Batman: Death of Innocents: the Horror of Landmines

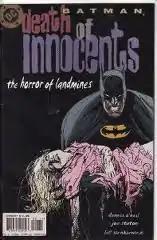
Cover of "Batman: Death of Innocents: the Horror of Landmines" (1996).

Batman: Death of Innocents: the Horror of Landmines is a "landmine awareness" and "humanitarian comic book" published by DC Comics in 1996. The graphic novel was authored by Dennis O'Neil, Joe Staton, Bill Sienkiewicz, and Ian Laughlin. O'Neill wrote the story, Staton was the penciller, Sienkiewicz was the inker, and Laughlin was the colorist. The purpose for publishing this particular Batman comic book was to teach the people of the United States regarding the dangers and consequences of landmines worldwide, left active in countries that had been at war. The publication of this Batman comic book title was influenced by two other similarly themed comic books featuring Superman and Wonder Woman, namely "" and "Superman and Wonder Woman - the Hidden Killer" (both were intended for readers who are outside the United States, particularly Costa Rica, Honduras, Nicaragua, Bosnia, the Former Yugoslavia, and Kosovo).